Darius Jennings

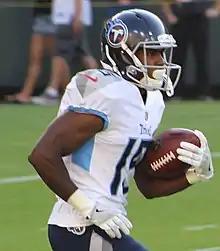
Jennings with the Tennessee Titans in 2018

Darius Lamar Jennings (born June 28, 1992) is an American former professional football wide receiver and return specialist. He played college football for the Virginia Cavaliers and was signed by the Cleveland Browns of the National Football League (NFL) as an undrafted free agent. Jennings was also a member of the Chicago Bears, New York Jets, Tennessee Titans, Los Angeles Chargers, and Detroit Lions.